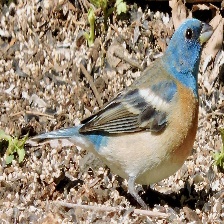
Species: LAZULI BUNTING
Scientific name: PASSERINA AMOENA
ImageNet parent category: indigo_bunting